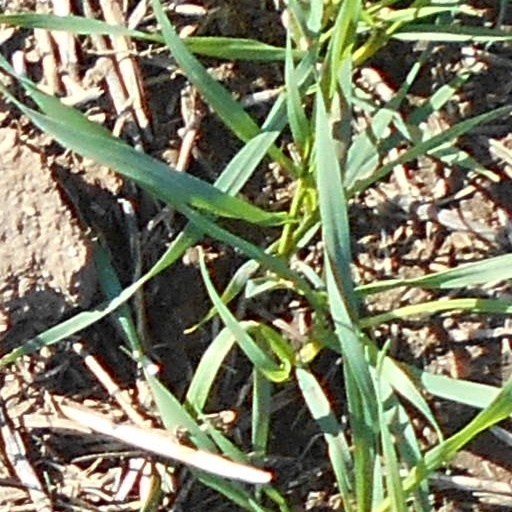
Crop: wheat